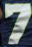
Number: 7